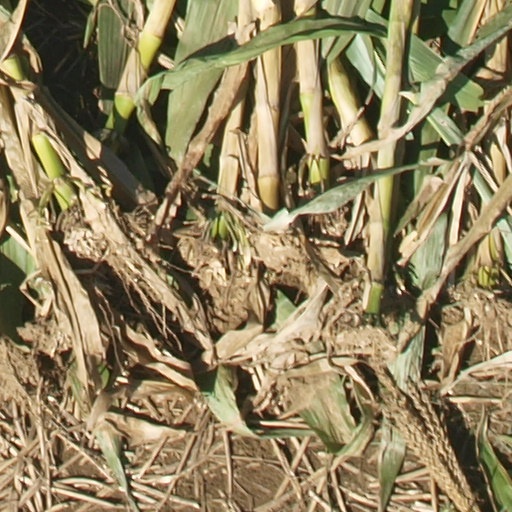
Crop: maize; corn